Unrotated Projectile

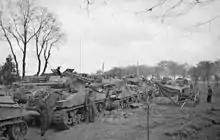

During 1944, the 1st (Armoured) Battalion Coldstream Guards unit of the Guards Armoured Division obtained some rockets and launch rails from a nearby Typhoon squadron. The Guards mounted one on each side of their tank turrets, the equipment being known as Tulip. The rocket was powered by the "Motor, rocket, aircraft, 3-inch, No.1" but the type launch rail is not known. The rockets carried Shell, HE, 60lb SAP No.1 or No.2 with a explosive filling. In late March 1945, during the invasion of Germany, an attempt to capture Lingen by coup de main failed and a deliberate attack with artillery support was planned. After an artillery bombardment and under the cover of a smoke screen, No. 2 Troop of the 1st (Armoured) Battalion, Coldstream Guards fired its "Typhoon rockets" and the attack began, an officer ran onto the bridge west of Lingen and cut the wires to a demolition charge, the bridge was captured and charged over by Sherman tanks.